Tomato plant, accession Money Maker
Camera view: vertical (180 deg); turntable rotation: 180 degrees
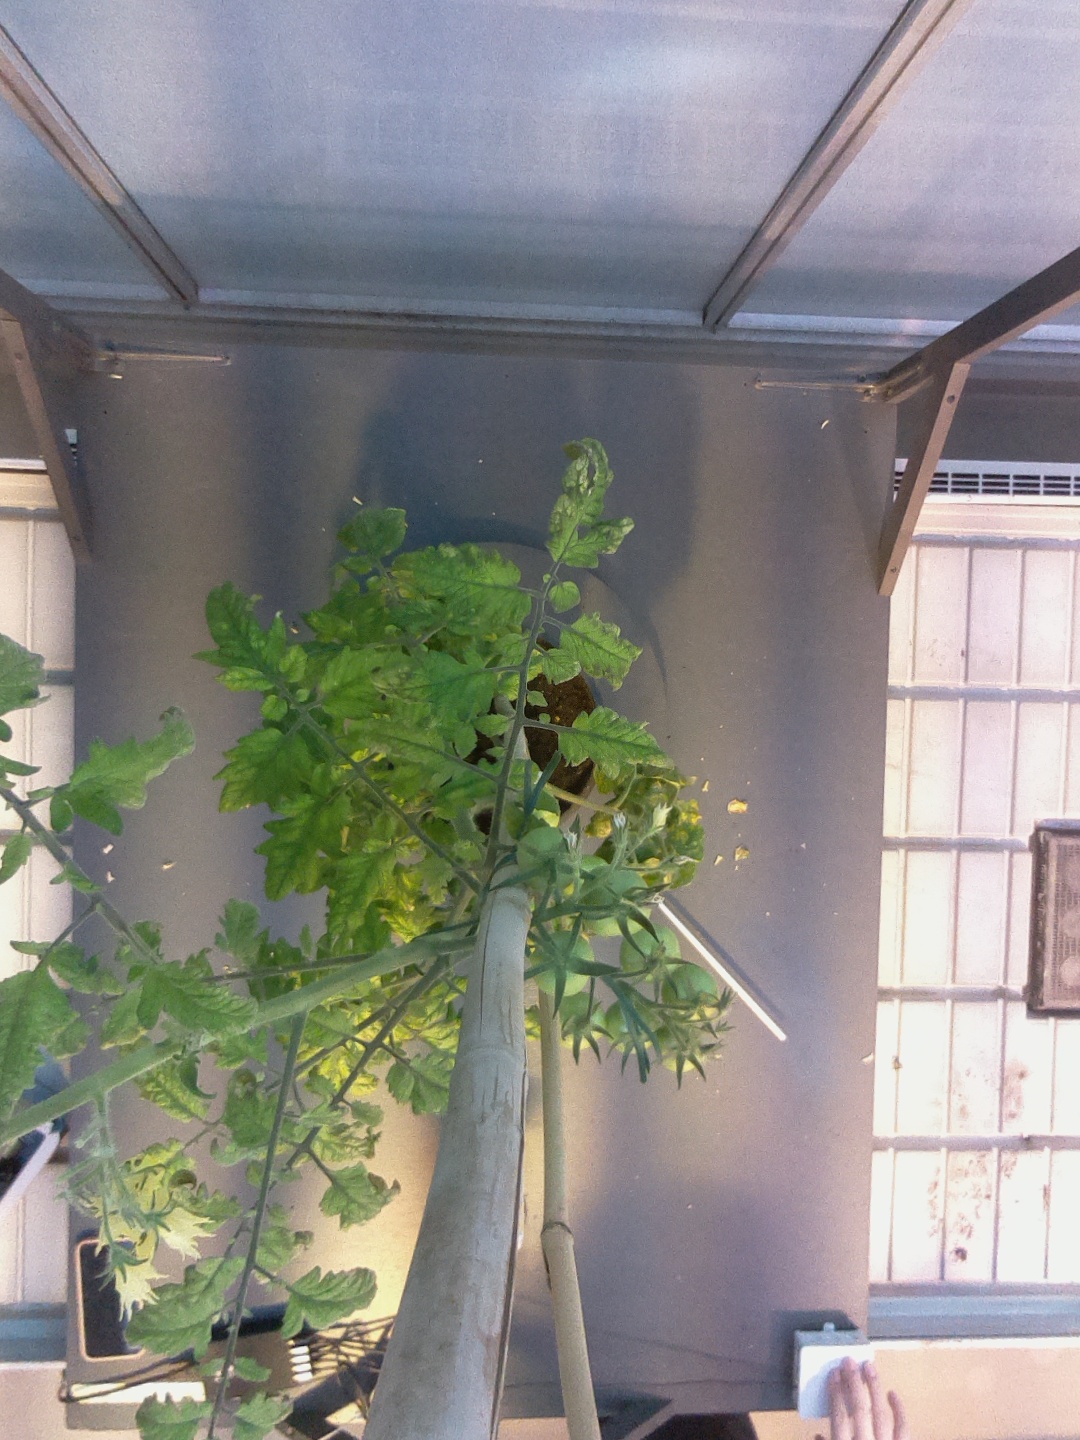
BBCH growth stage 74: 40%-50% of final fruit size